Philomathean Literary Society (Erskine College)

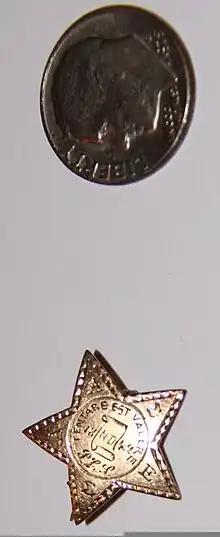
Philomathean Pin

The society's motto is "Tentare Est Valere" or "To try is to be worthy", along with the letters N D, which stand for "Nil Desperandum" or "Despair in no way". The letters are derived from Horace's "Odes". The motto and letters read together illustrate the classical liberal arts and Christian educational aspirations of the college. The motto is similar to several passages in the Bible, such as Luke 13:24, which state that worth is the result of careful conduct and agonizing effort. Moreover, the letters reinforce the New Testament notion of worth through a classical theme. Teucer undergoes a voyage of discovery and personal suffering, finally establishing the city of Salamis. The theme of his speech is further reinforced by "valere", which is also used as a parting phrase. A broad translation of "valere" also signifies strength, power, and wellness.